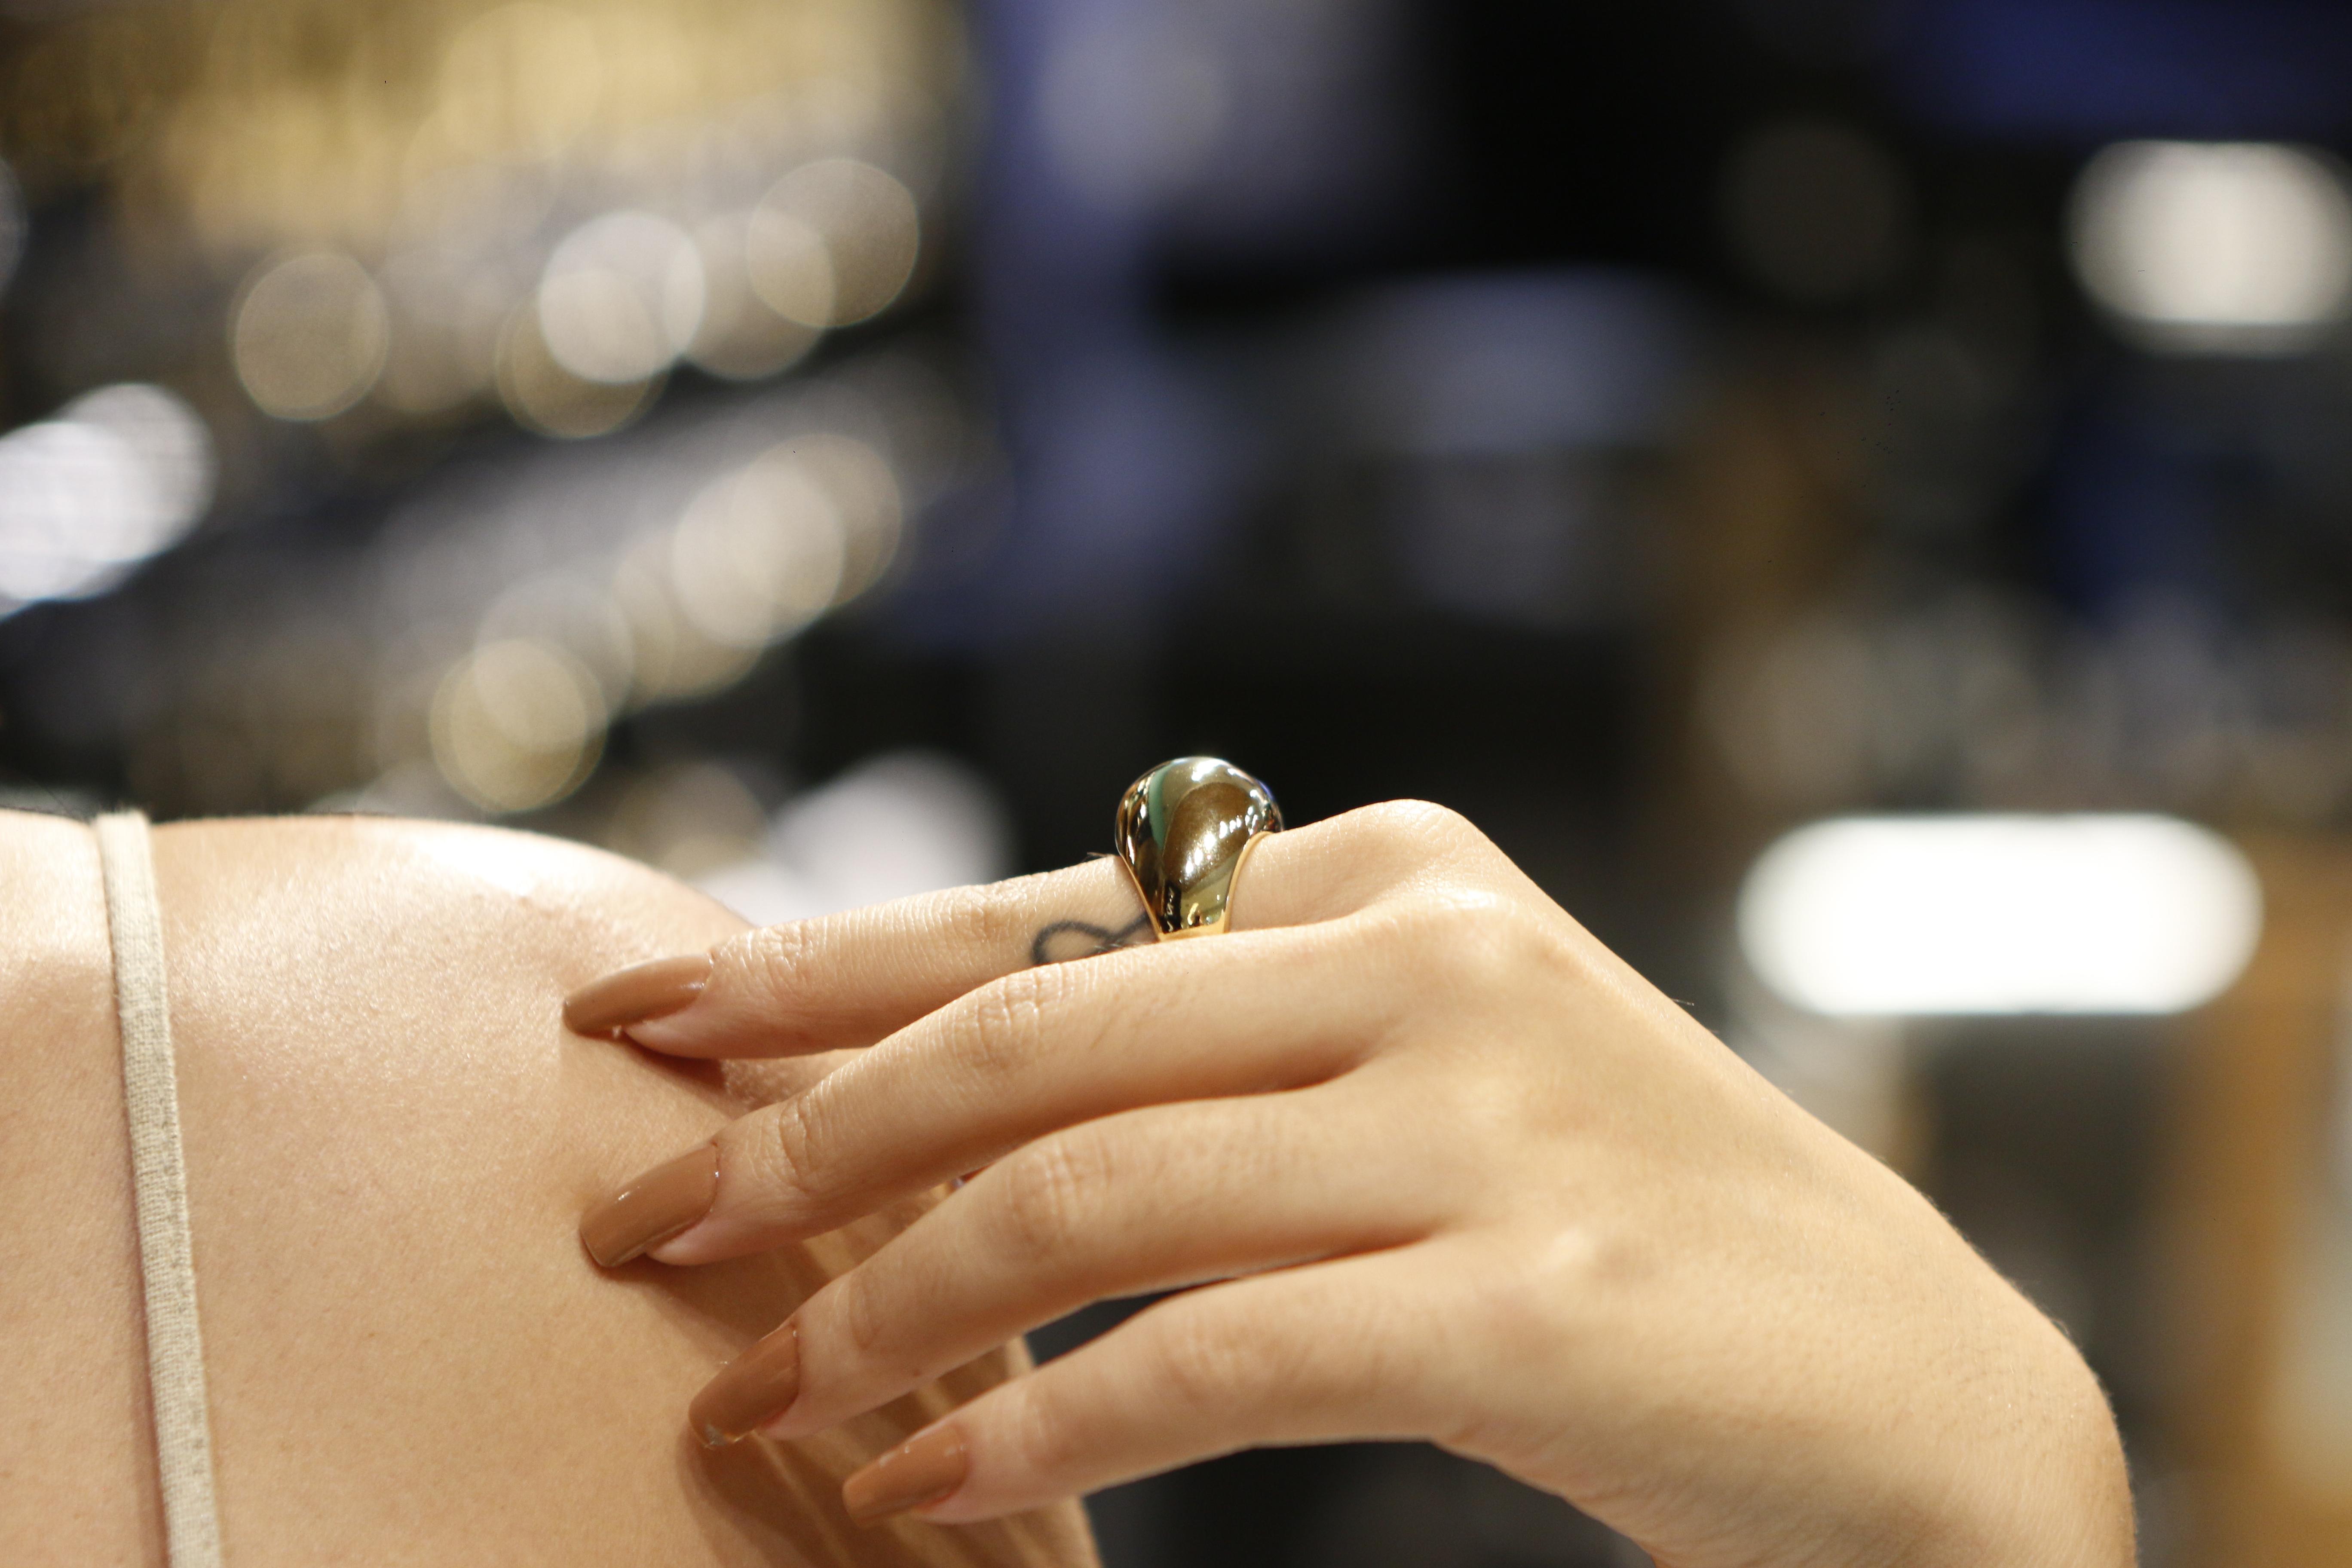
hand, ring, jewellery, nail, finger, wedding ring